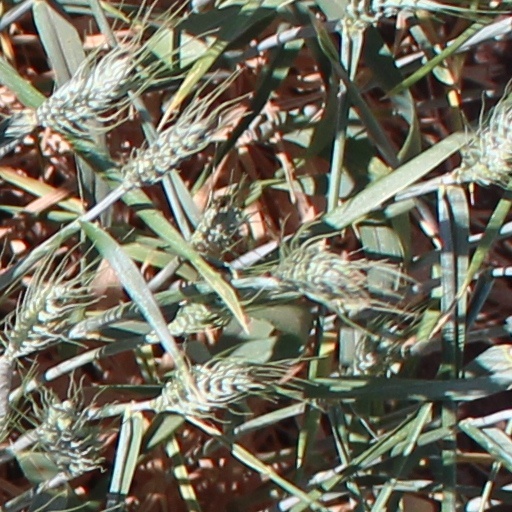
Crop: wheat